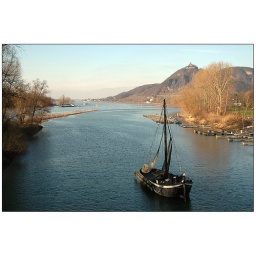
boat near river rhine, germany...